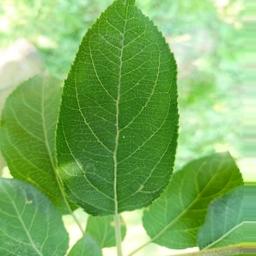
Label: Healthy